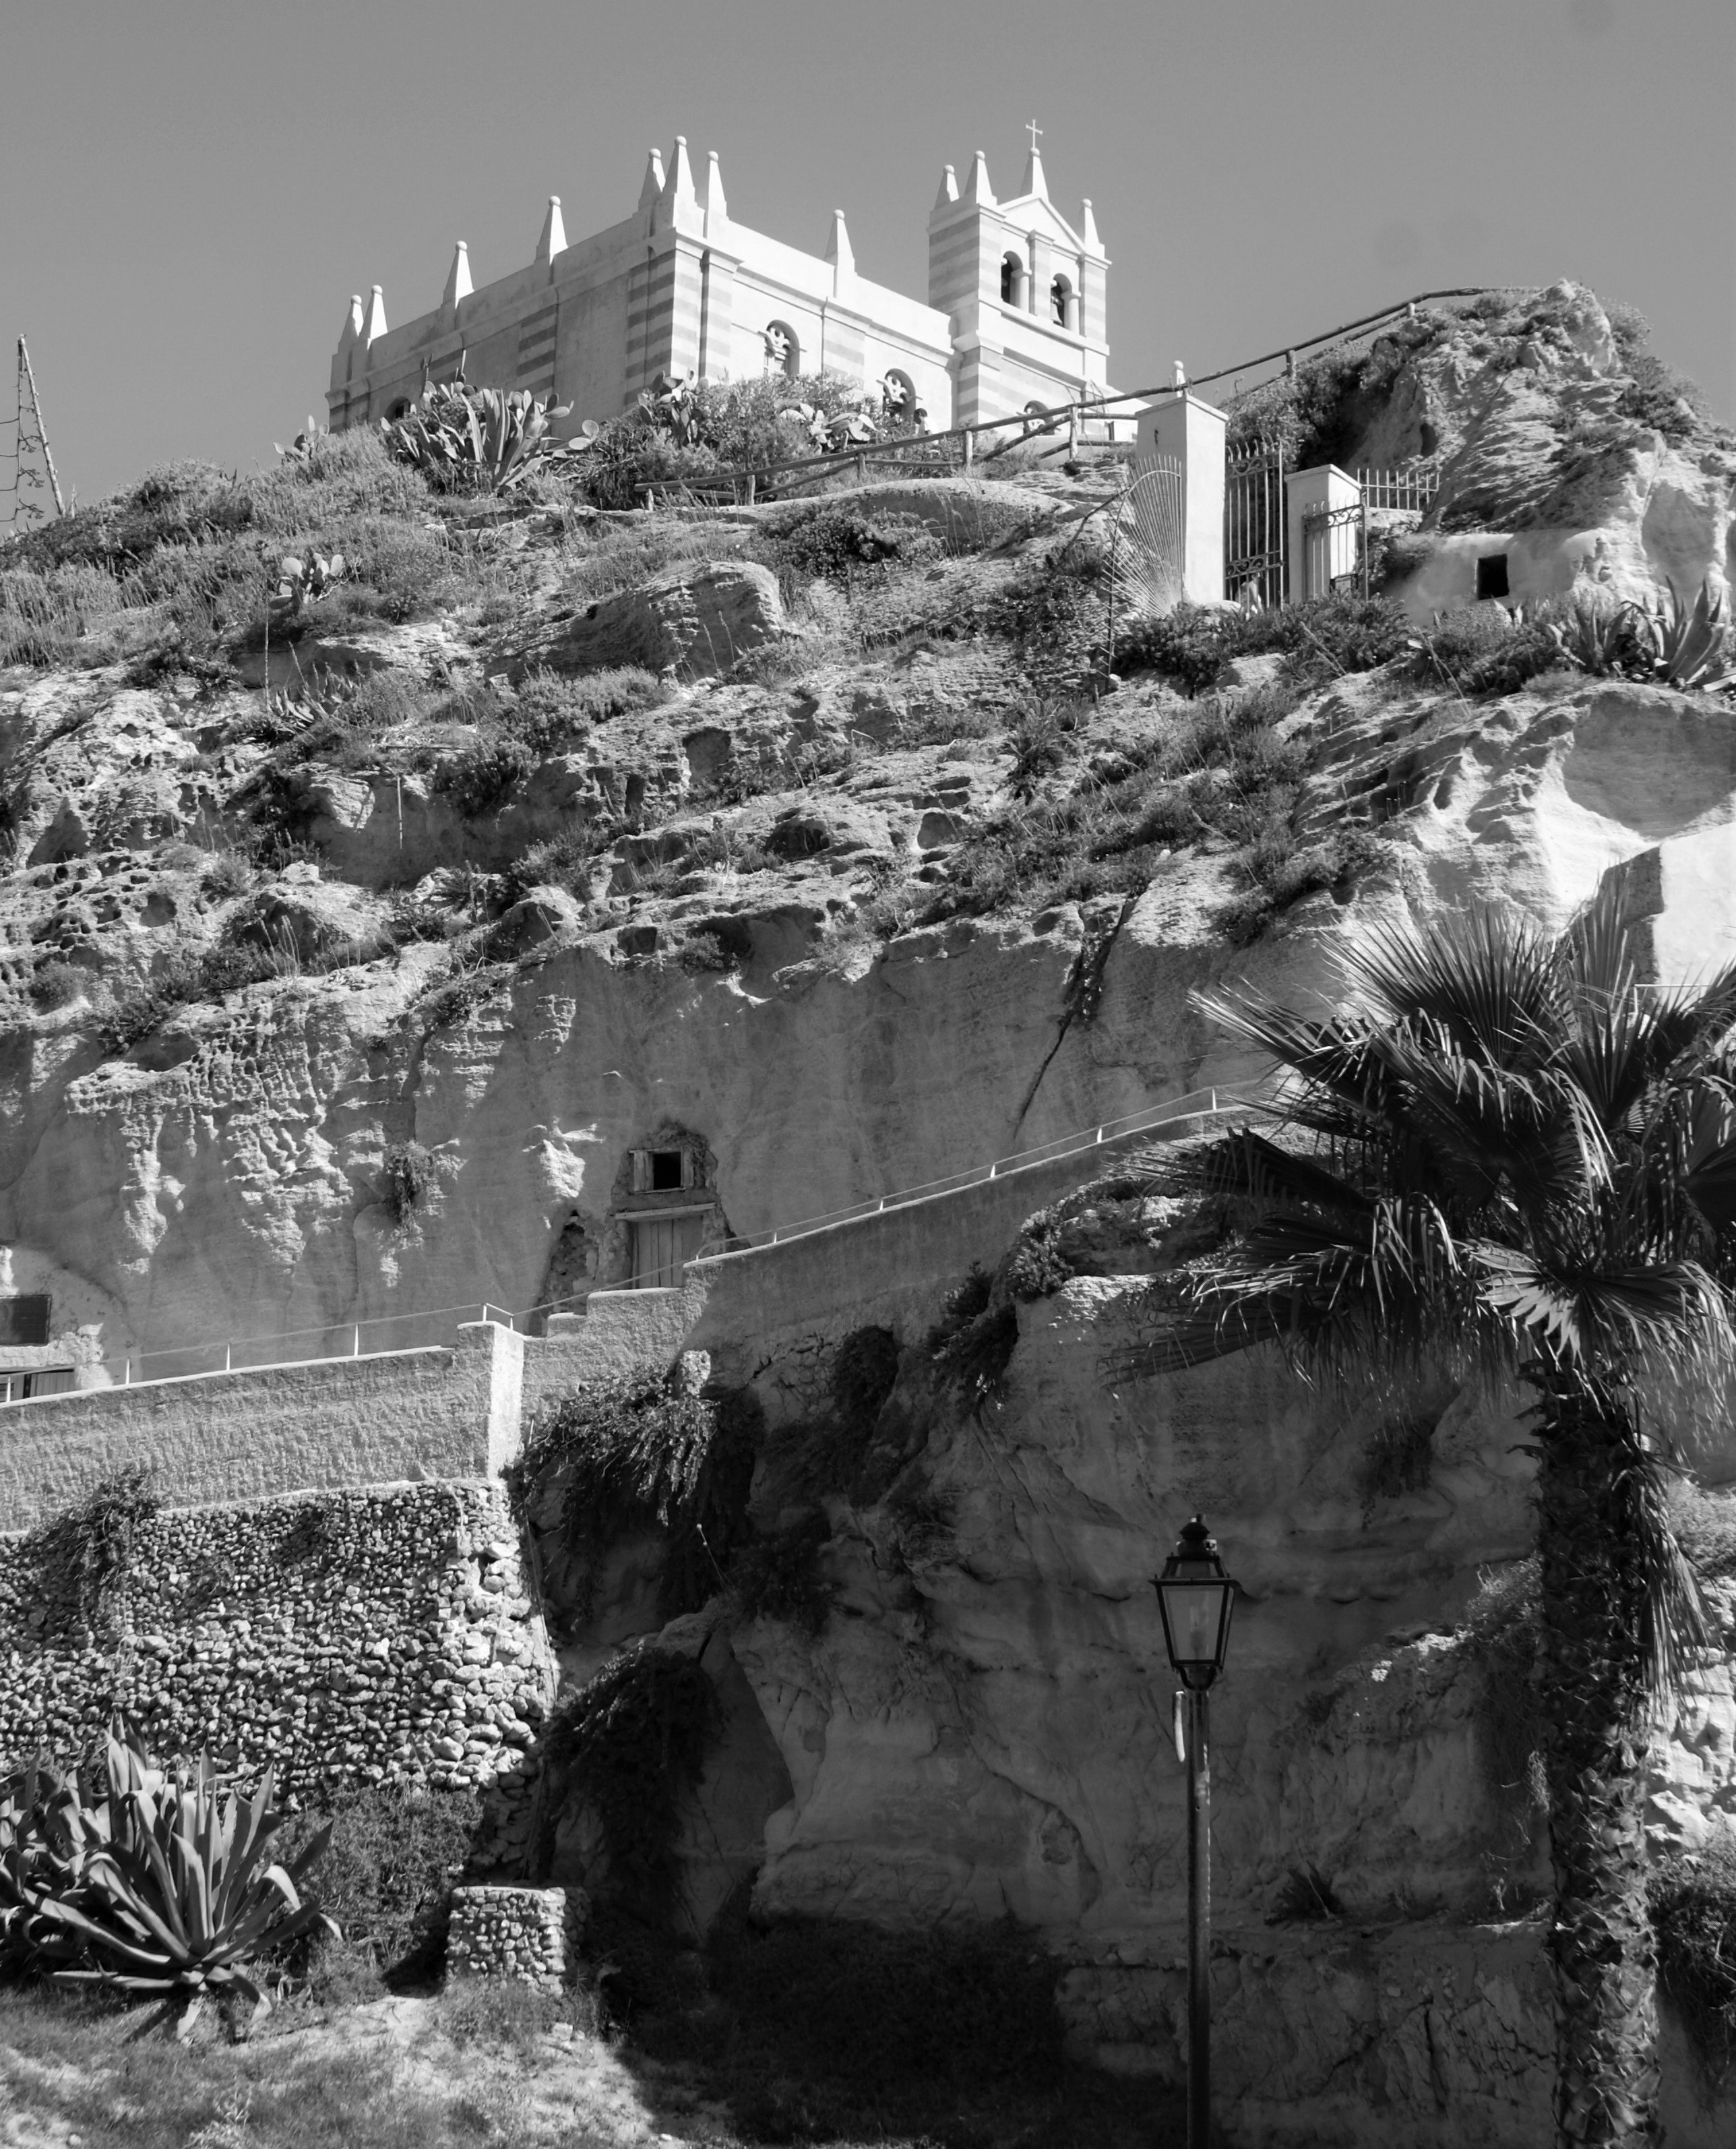
italy, calabria, tropea, sky, building, plant, black, world, water, black and white, architecture, style, body of water, landscape, tree, monochrome, monochrome photography, art, city, reflection, facade, rock, history, arch, winter, town, stock photography, ruins, ancient history, village, historic site, photography, street, bridge